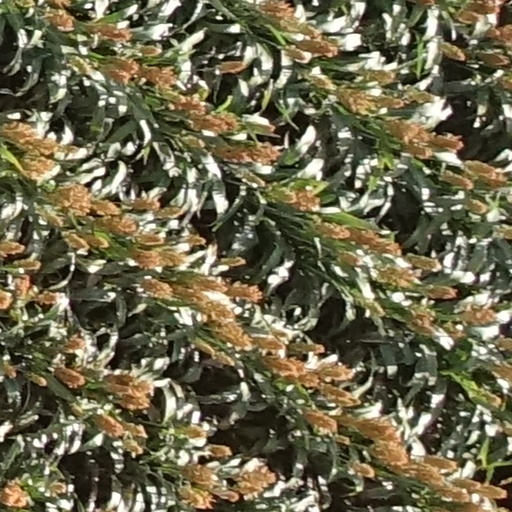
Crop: sorghum